Denver Broncos

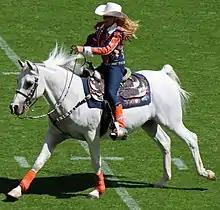
Thunder (mascot)

When the Broncos debuted in , their original uniforms were said to have drawn as much attention as their play on the field. They featured white and mustard yellow jerseys, contrasting brown helmets, brown pants, and vertically striped socks. Two years later, the team unveiled a new logo featuring a bucking horse and changed their team colors to orange, royal blue and white. The uniform consisted of white pants, orange helmets, and either orange or white jerseys.